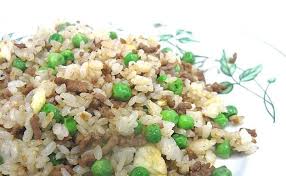
Yemek: pirinc_pilavi